Salt gland

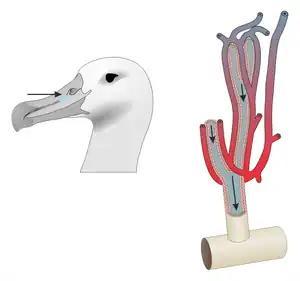
Salt gland of a bird and its inner structure

The avian salt gland has two main ducts: a medial and a lateral. Salt gland activations occurs from increased osmolarity in the blood, stimulating the hypothalamic information processing, sending a signal through the parasympathetic nerve activating vasodilation, the release of hormones (acetylcholine and vasoactive intestinal peptide). Acetylcholine binds to the receptor on the basolateral membrane of the gland. This in turn activates calcium release in the epithelial cells, opening potassium channels (flowing potassium out of the cells) on the basolateral membrane and chloride channels on the apical membrane to flow out of the cell. Ions are moved into the epithelial cells by a Na-K-Cl cotransporter, also in the basolateral membrane. Increases in sodium opens the sodium-potassium ATPase channels, removing the excess sodium back out across the basolateral membrane and allowing for potassium to come into the cell. An electrical gradient is formed from the chloride ions, allowing sodium to be passed through the tight junctions of the epithelial cells into the salt gland along with minimal amounts of water. As well, mitochondria-rich cells are associated with changes in salt concentration, increasing with higher amounts and decreasing with lower exposure, assisting in the movement of salts. These glands excrete the hypertonic sodium-chloride (with few other ions) by the stimulus of central and peripheral osmoreceptors and volume receptors.